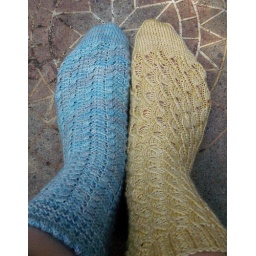
left :: giotto by anna bell :: socks that rock blue moonstoneright :: child's first sock by nancy bush :: buttercream sea wool